UNIVAC

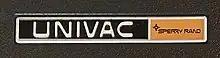
UNIVAC Sperry Rand label

J. Presper Eckert and John Mauchly built the ENIAC (Electronic Numerical Integrator and Computer) at the University of Pennsylvania's Moore School of Electrical Engineering between 1943 and 1946. A 1946 patent rights dispute with the university led Eckert and Mauchly to depart the Moore School to form the Electronic Control Company, later renamed Eckert–Mauchly Computer Corporation (EMCC), based in Philadelphia, Pennsylvania. That company first built a computer called BINAC (BINary Automatic Computer) for Northrop Aviation (which was little used, or perhaps not at all). Afterwards, the development of UNIVAC began in April 1946. UNIVAC was first intended for the Bureau of the Census, which paid for much of the development, and then was put in production.